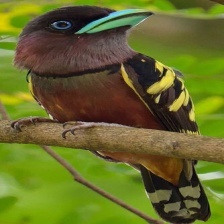
Species: BANDED BROADBILL
Scientific name: EURYLAIMUS JAVANICUS